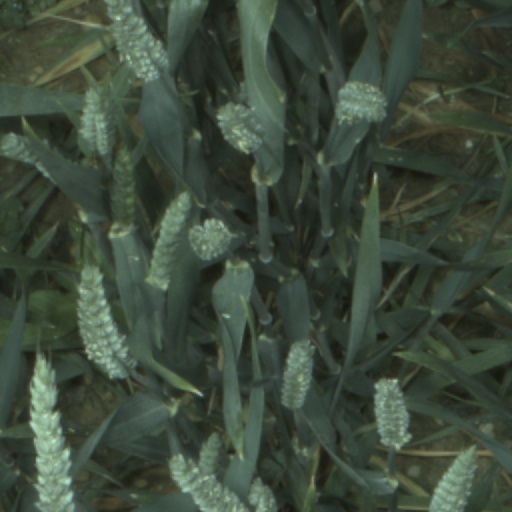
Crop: wheat